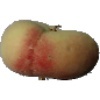
Label: Peach Flat 1